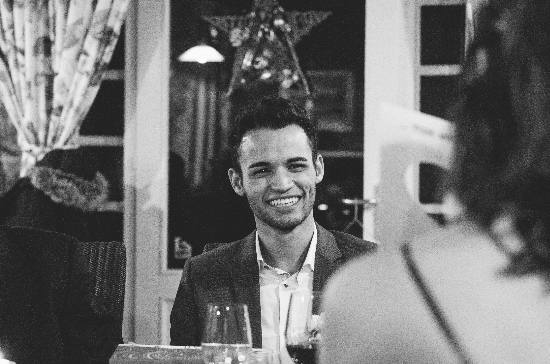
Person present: Yes